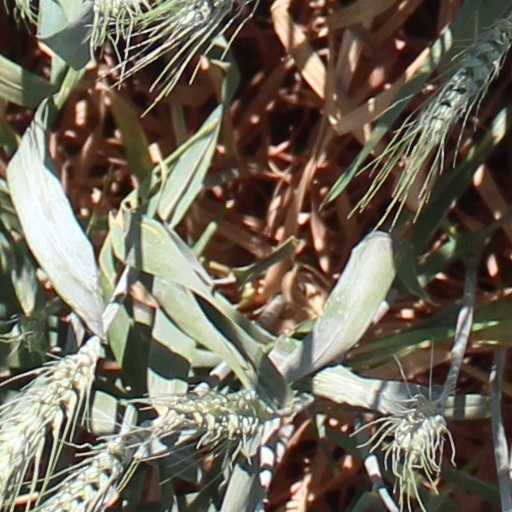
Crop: wheat